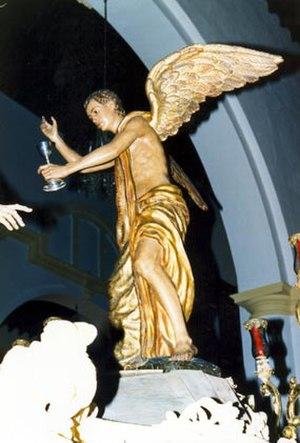
Antonio León Ortega, Ayamonte 7 décembre de 1907 - Huelva 9 janvier de 1991, sculpteur espagnol. Il se forme à Madrid et il crée un style propre dans l'imagerie andalouse dans la deuxième moitié du XXᵉ siècle.